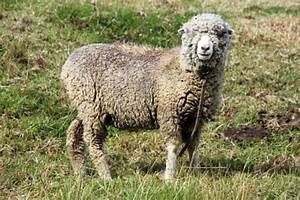
Label: pecora